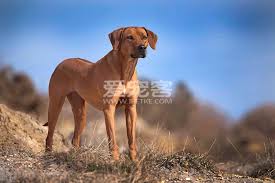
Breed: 230-n000080-Rhodesian_ridgeback